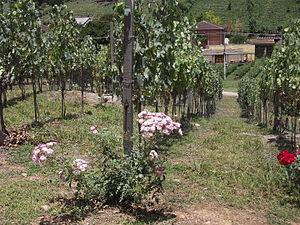
La viticulture au Brésil a été introduite au XVIIᵉ siècle avec l'arrivée des colons européens, portugais, italiens et allemands.